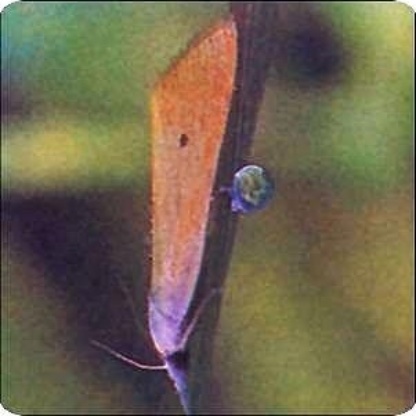
Nhãn: Sâu đục thân (Rice yellow stem borer)